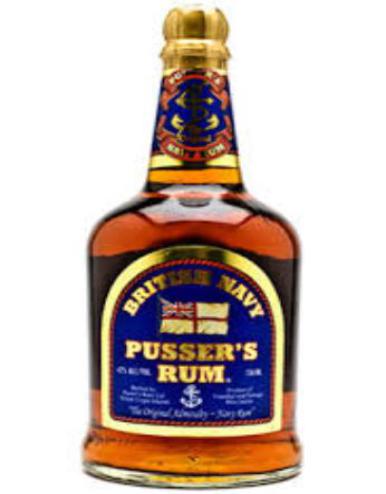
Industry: Food